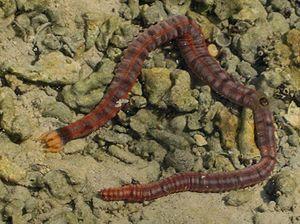
Les holothuries synaptides constituent une famille d'holothuries, de l'ordre des Apodida, souvent appelées « holothuries-serpents » en raison de leur forme allongée.
Les échinodermes forment un embranchement d'animaux marins benthiques présents à toutes les profondeurs océaniques, et dont les premières traces fossiles remontent au Cambrien.
Opheodesoma est un genre de concombre de mer de la famille des Synaptidae.